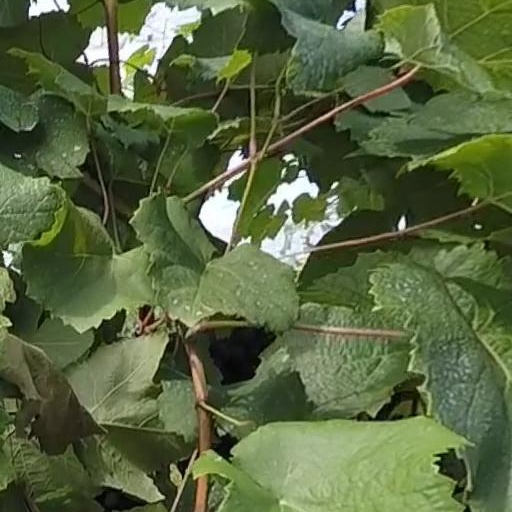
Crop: grape